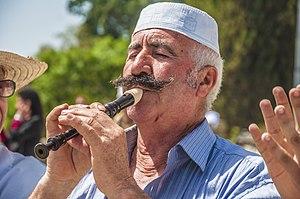
tradition kabyle bejaia algerie This is an image with the theme ""Play"" from: Algeria"